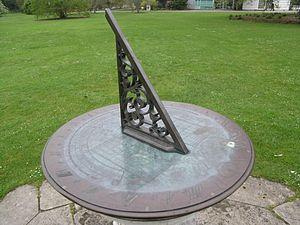
Un cadran solaire est un instrument silencieux et immobile qui indique le temps solaire par le déplacement de l'ombre d'un objet de forme variable, le style, sur une surface, la table du cadran, associé à un ensemble de graduations tracées sur cette surface. La table est généralement plane mais peut aussi être concave, convexe, sphérique, cylindrique, etc.